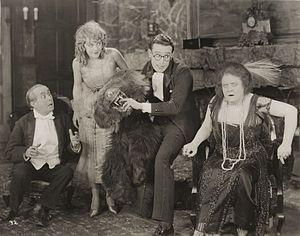
James T. Kelley est un acteur irlandais émigré aux États-Unis, né le 10 juillet 1854 à Castlebar, mort le 12 novembre 1933 à New York.